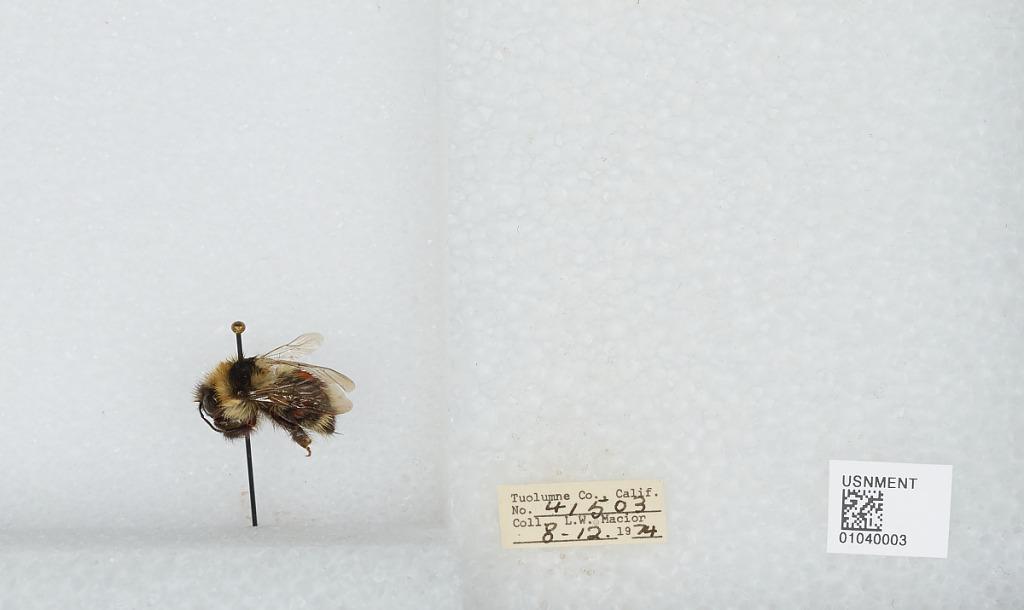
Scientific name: Bombus (Cullumanobombus) rufocinctus Cresson
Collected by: L. Macior
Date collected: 1974-8-12
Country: United States
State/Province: California
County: Tuolumne
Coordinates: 38.02, -119.93